Shoe throwing

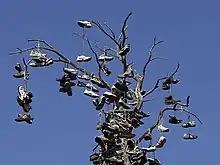
A shoe tree in San Diego, California

In 2008, Iraqi journalist Muntadar al-Zaidi was arrested for throwing two shoes at United States President George W. Bush while the president was visiting Baghdad in protest against the American military invasion and subsequent occupation. Al-Zaidi shouted in Arabic: "This is from the widows, the orphans and those killed in Iraq!" President Bush ducked and was not struck by the shoes.